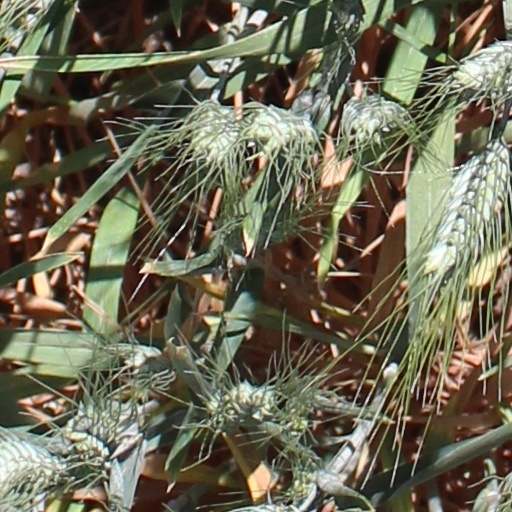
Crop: wheat